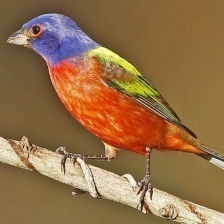
Species: PAINTED BUNTING
Scientific name: PASSERINA CIRIS
ImageNet parent category: indigo_bunting